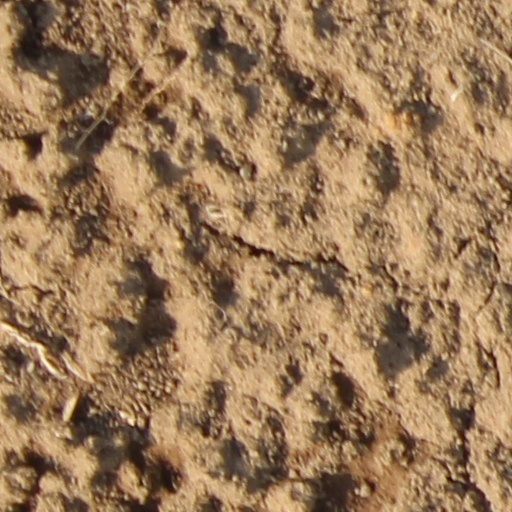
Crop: wheat